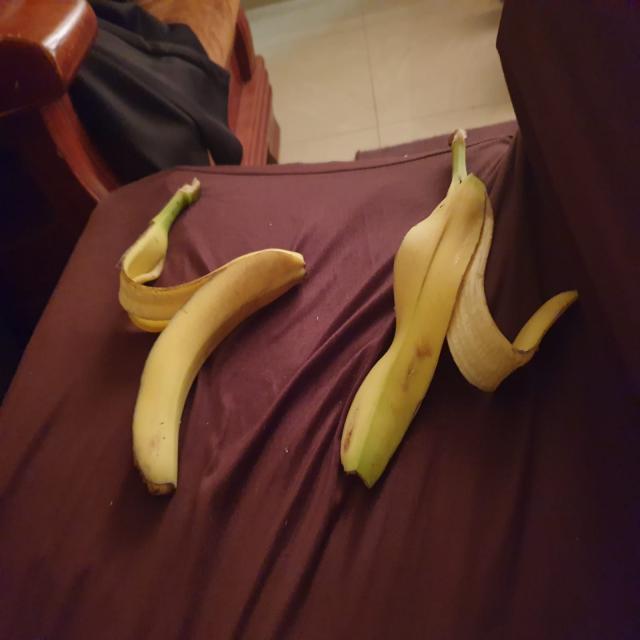
Label: bananas